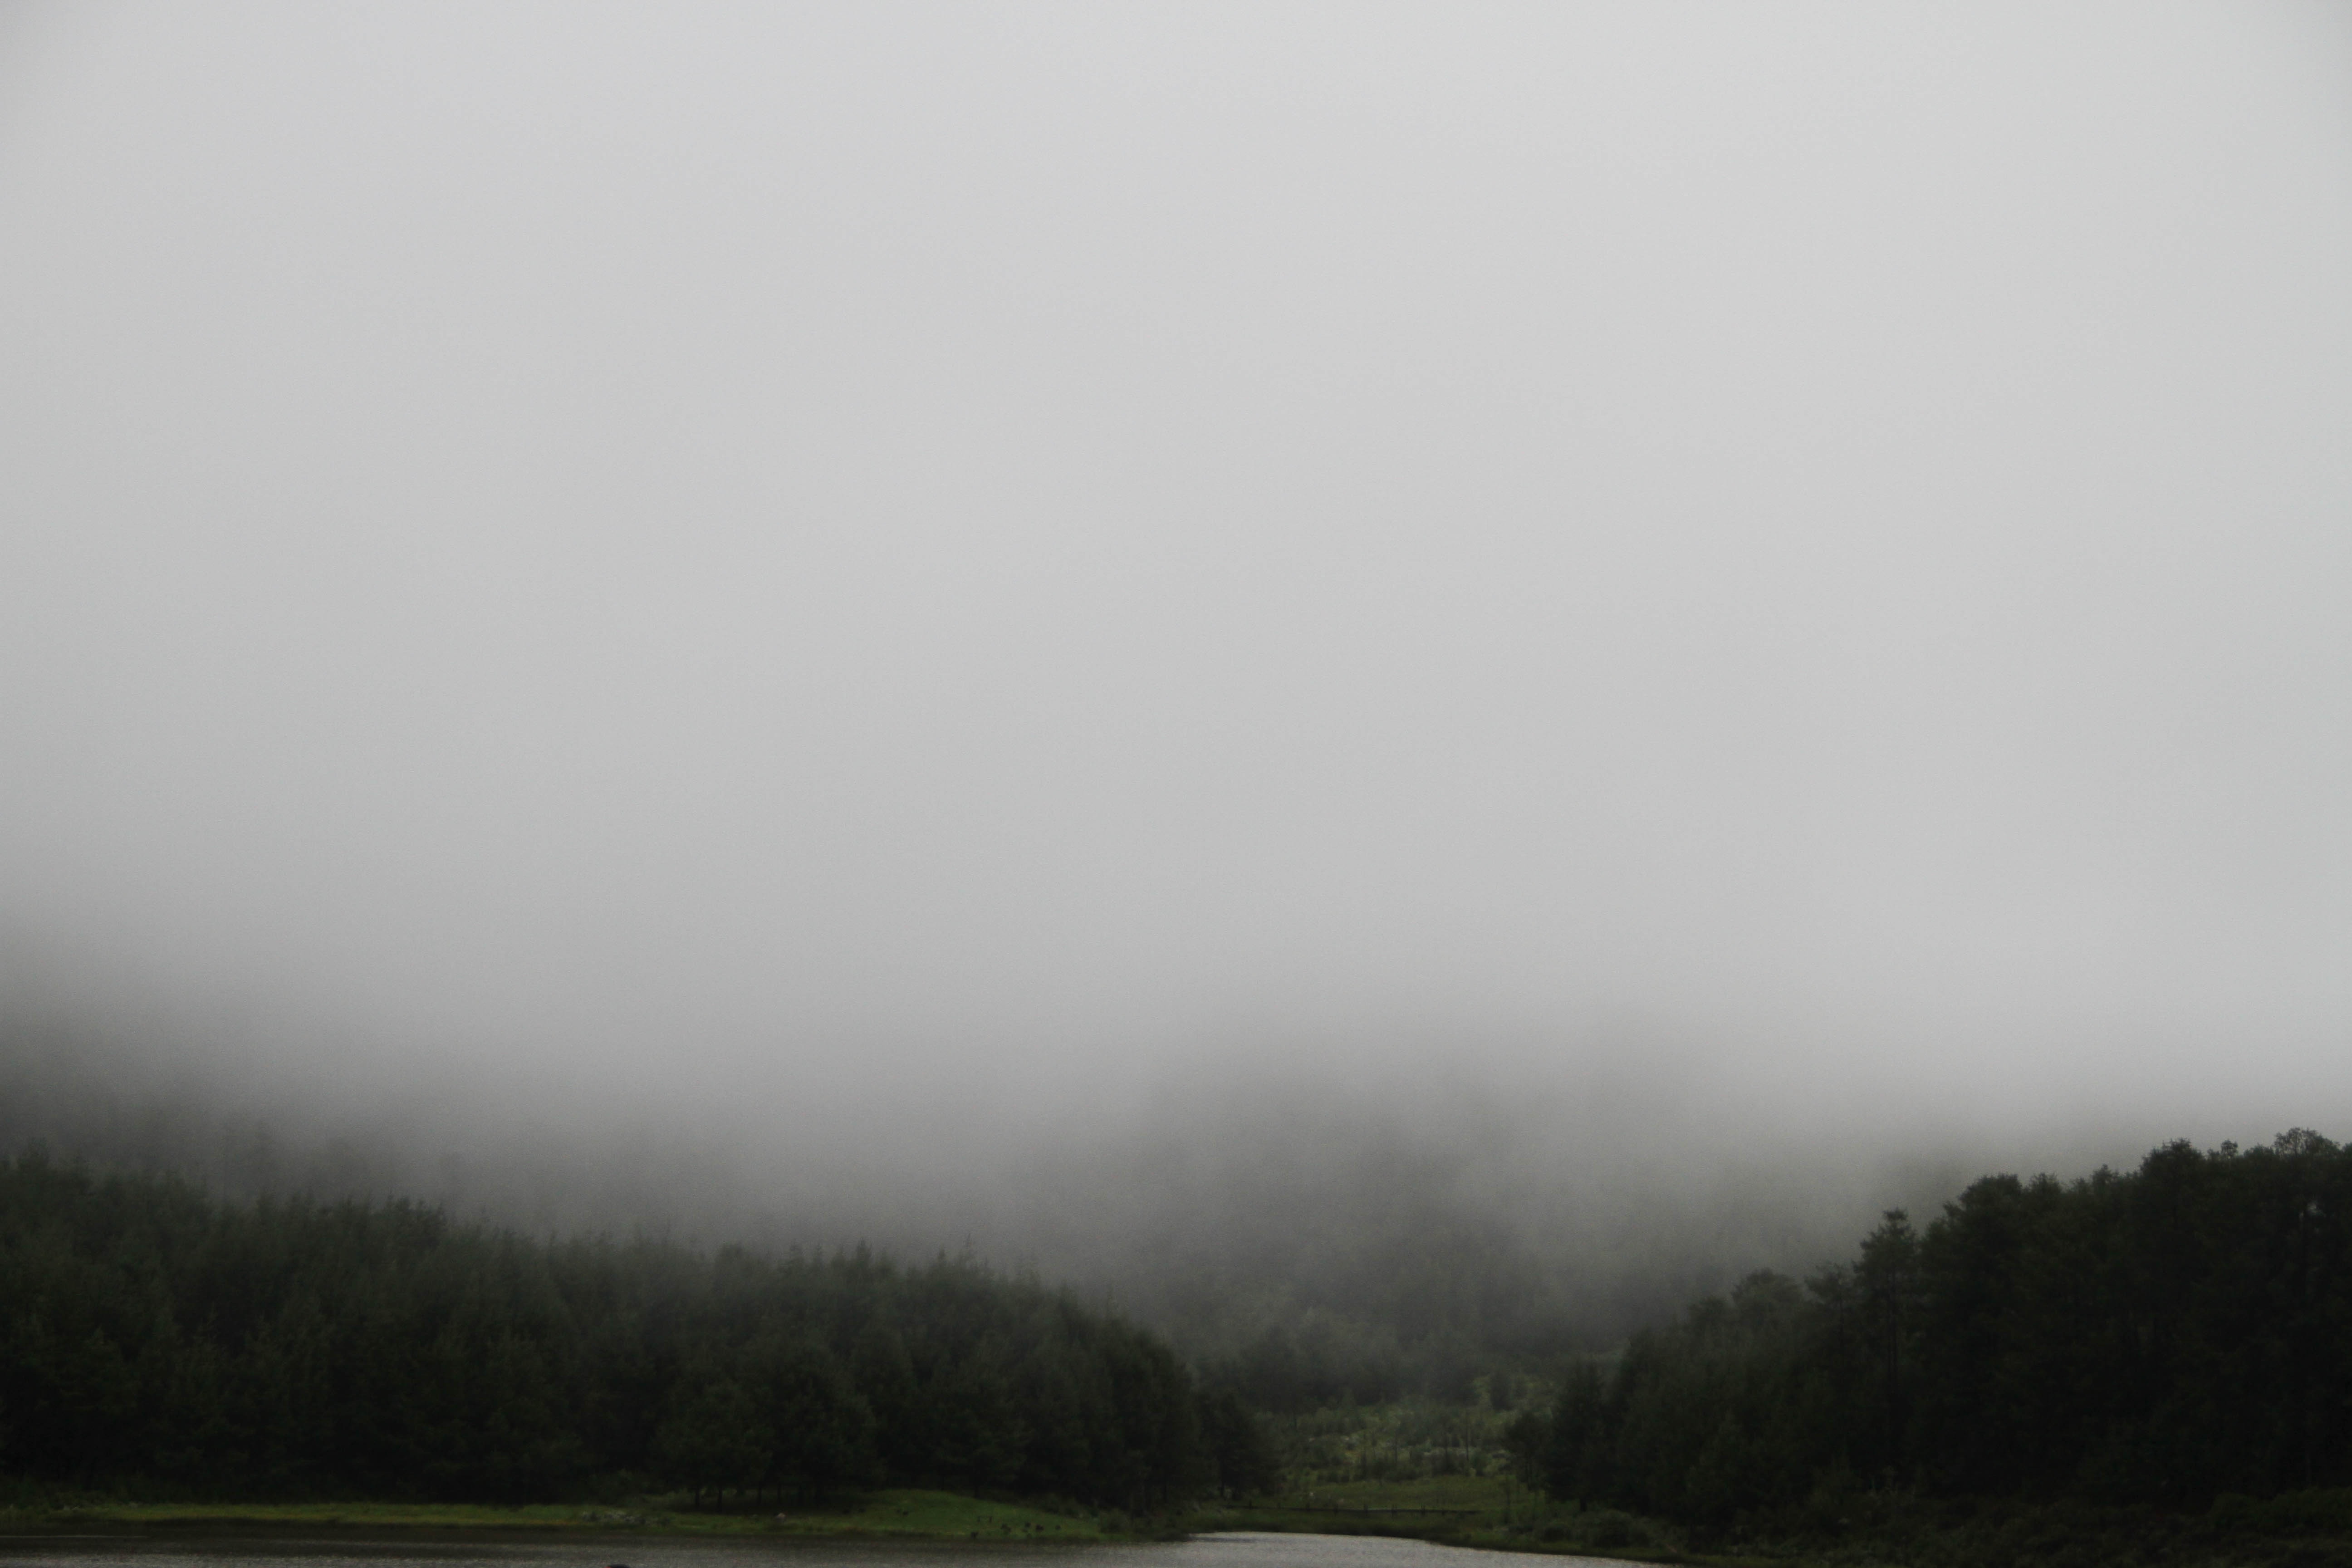
cloud, fog, mist, morning, weather, haze, drizzle, atmospheric phenomenon, atmosphere of earth